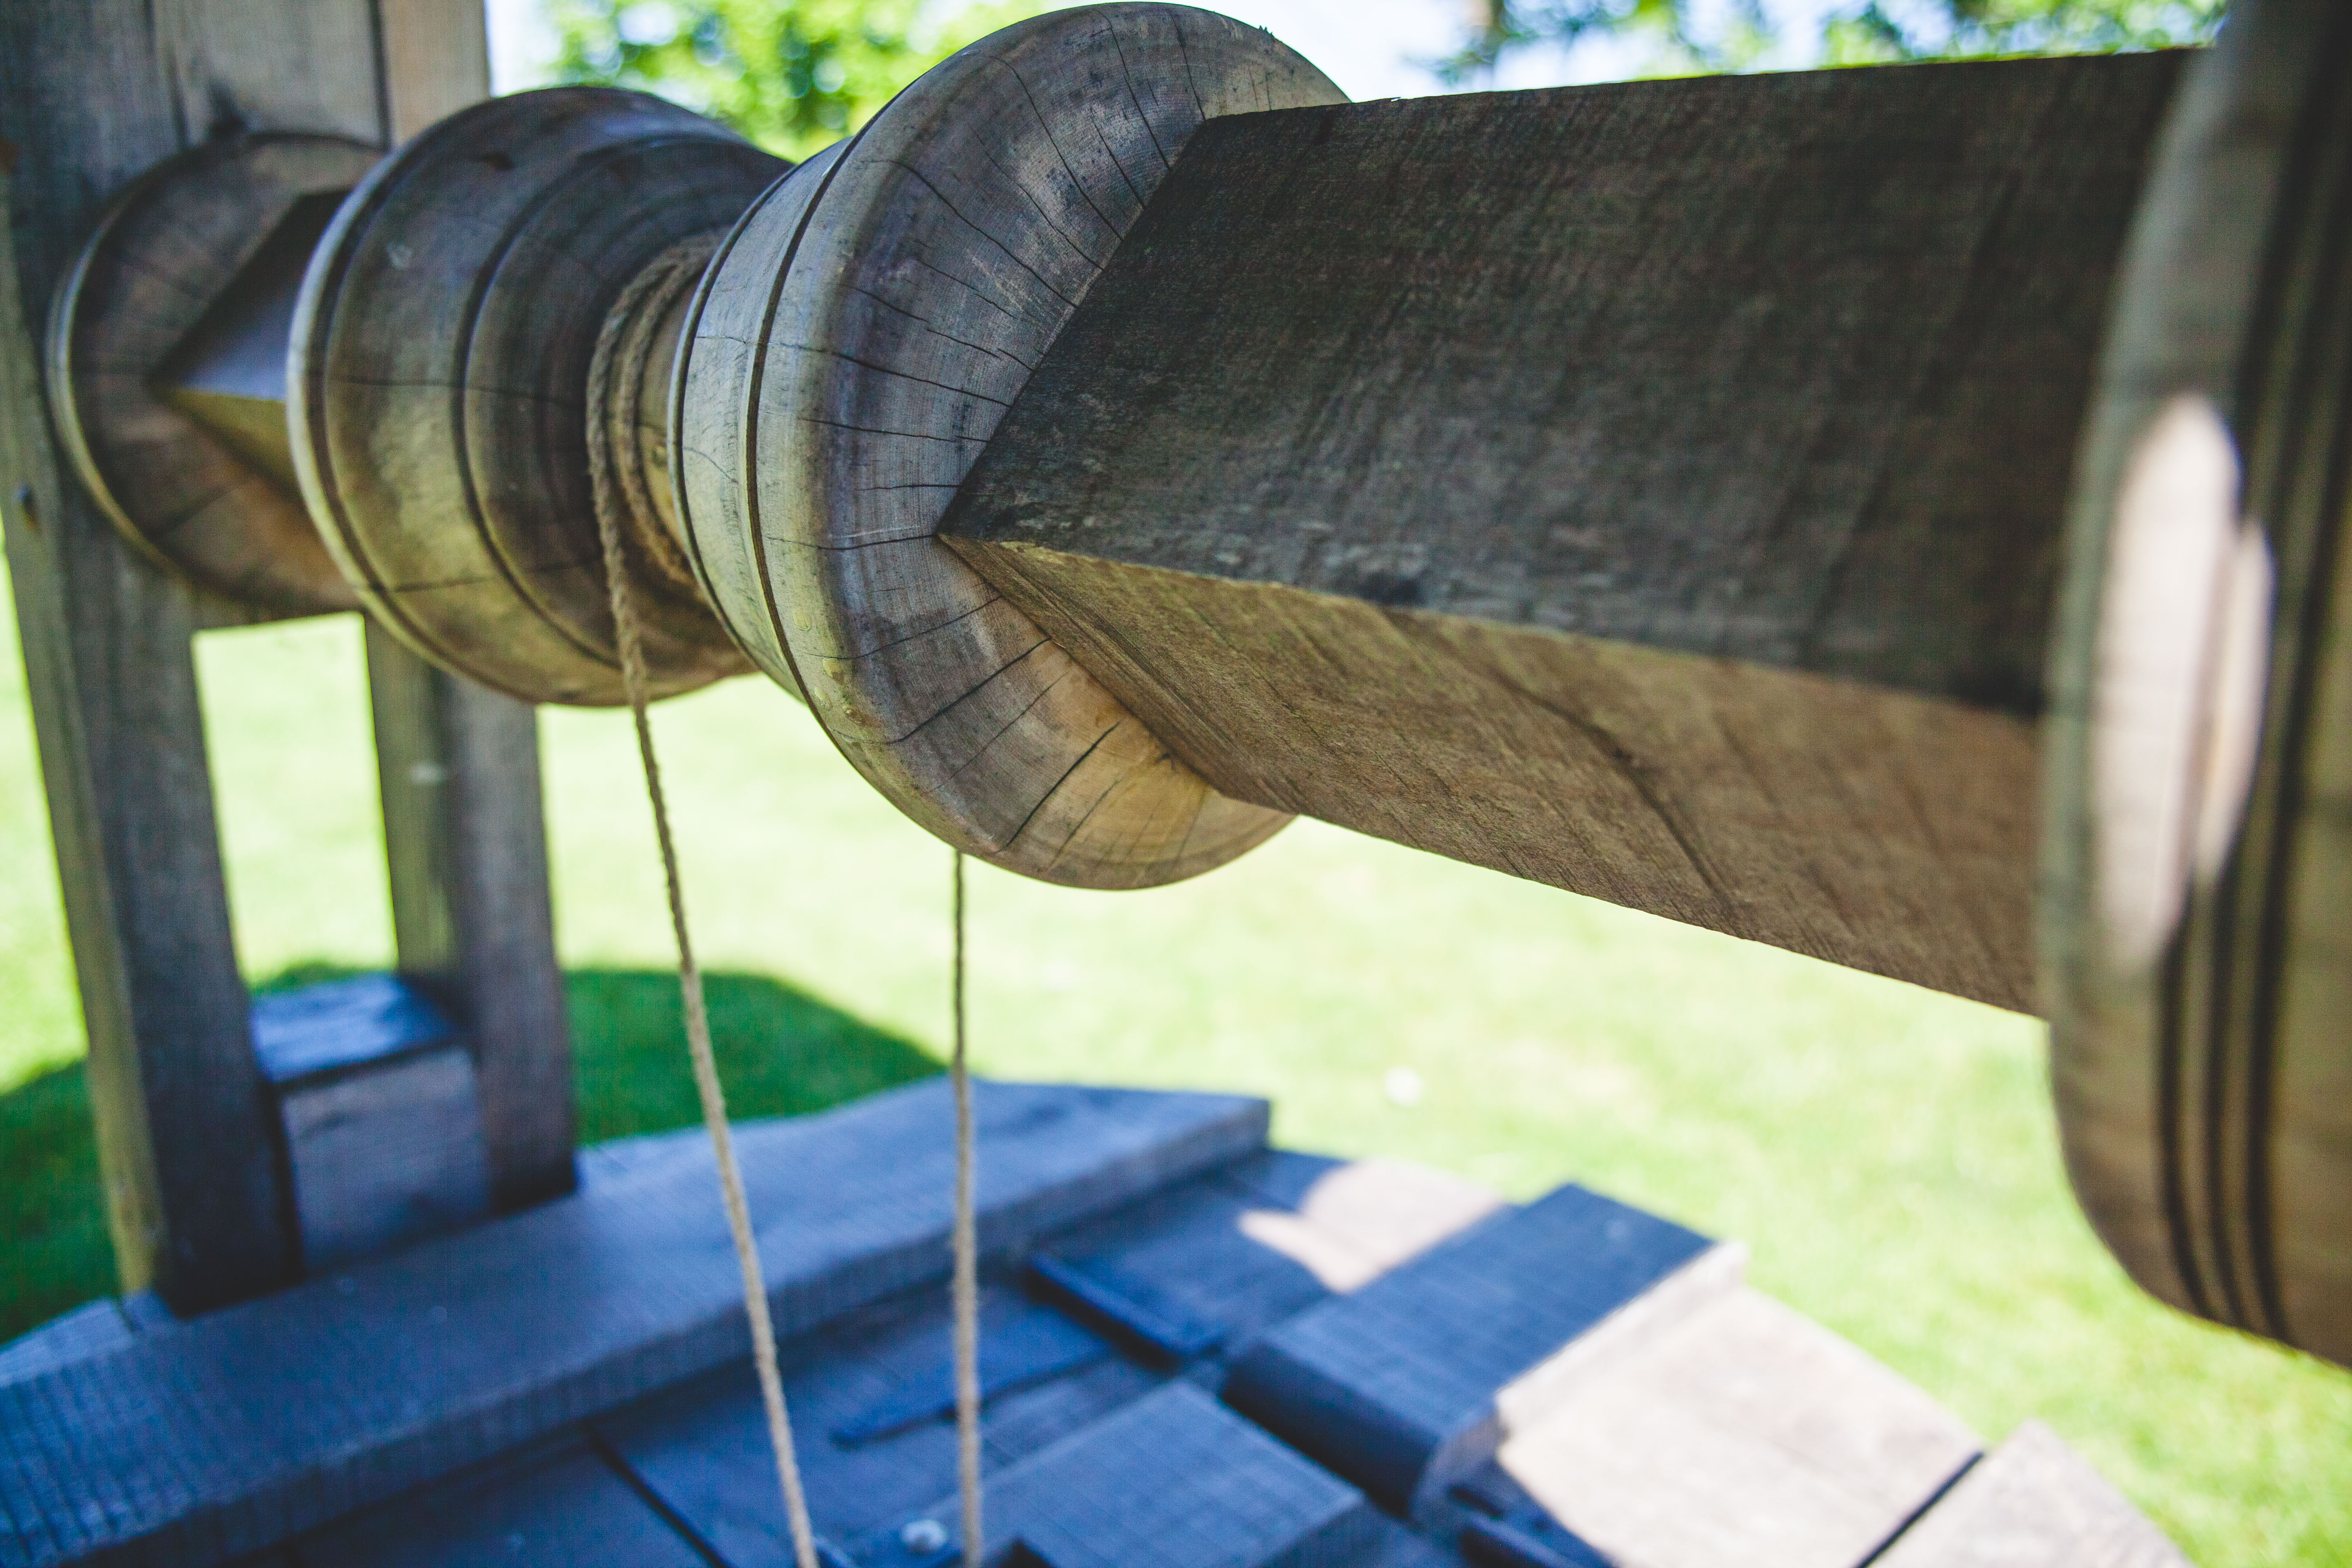
wheel, green, tire, cannon, man made object